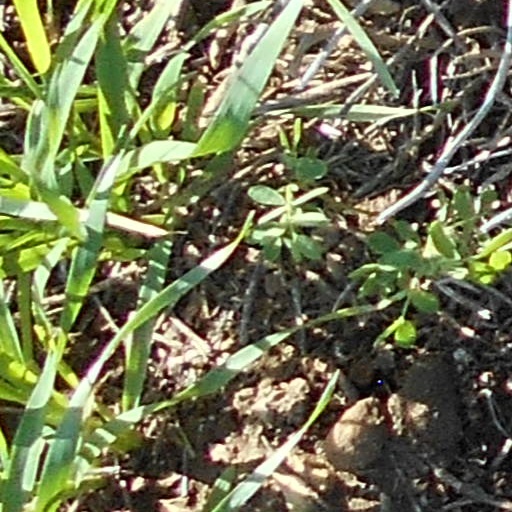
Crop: wheat